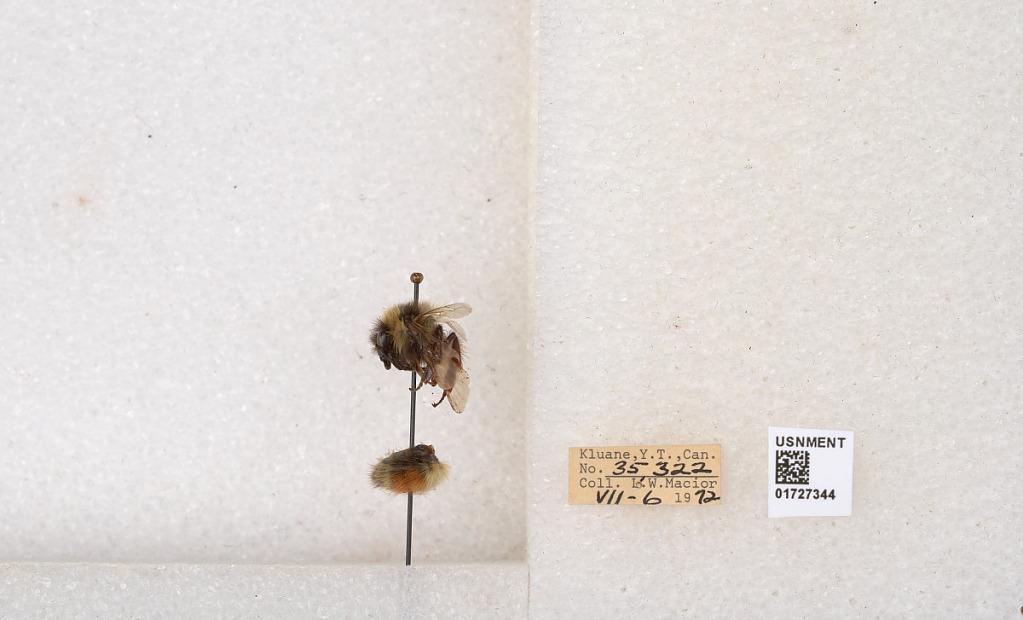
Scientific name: Bombus (Pyrobombus) sylvicola Kirby
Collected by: L. Macior
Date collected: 1972-7-6
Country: Canada
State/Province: Yukon
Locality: Kluane
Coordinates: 61.2426, -139.113